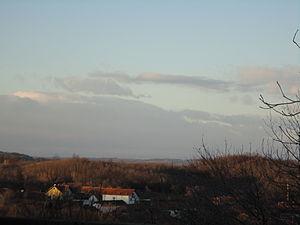
Brestovac est un village de Serbie situé dans la municipalité de Negotin, district de Bor. Au recensement de 2011, il comptait 260 habitants.